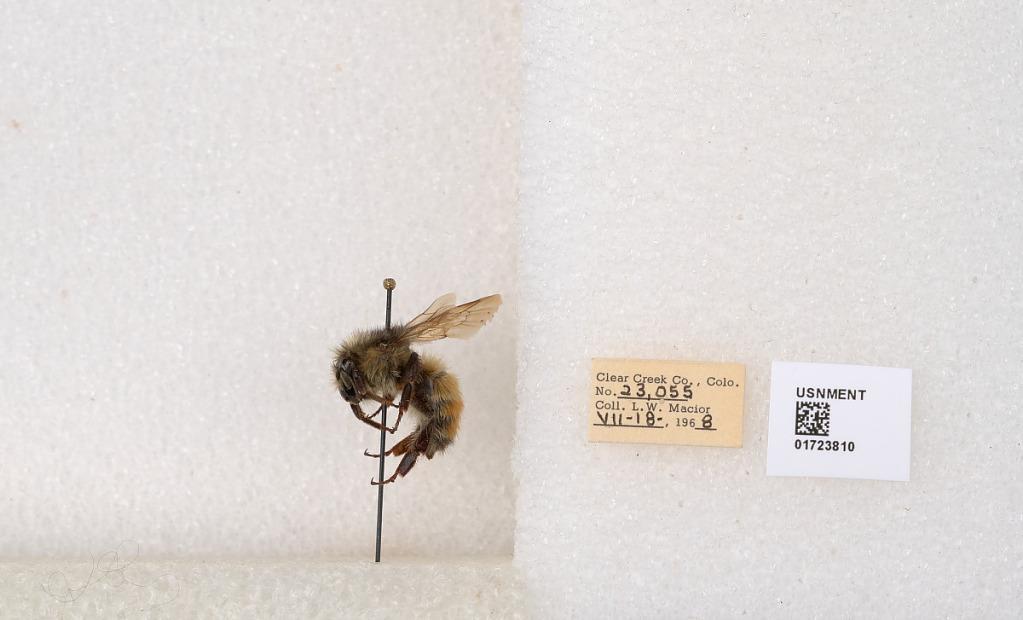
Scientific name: Bombus flavifrons Cresson
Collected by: L. Macior
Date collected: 1968-7-18
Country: United States
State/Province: Colorado
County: Clear Creek
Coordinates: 39.6891, -105.644